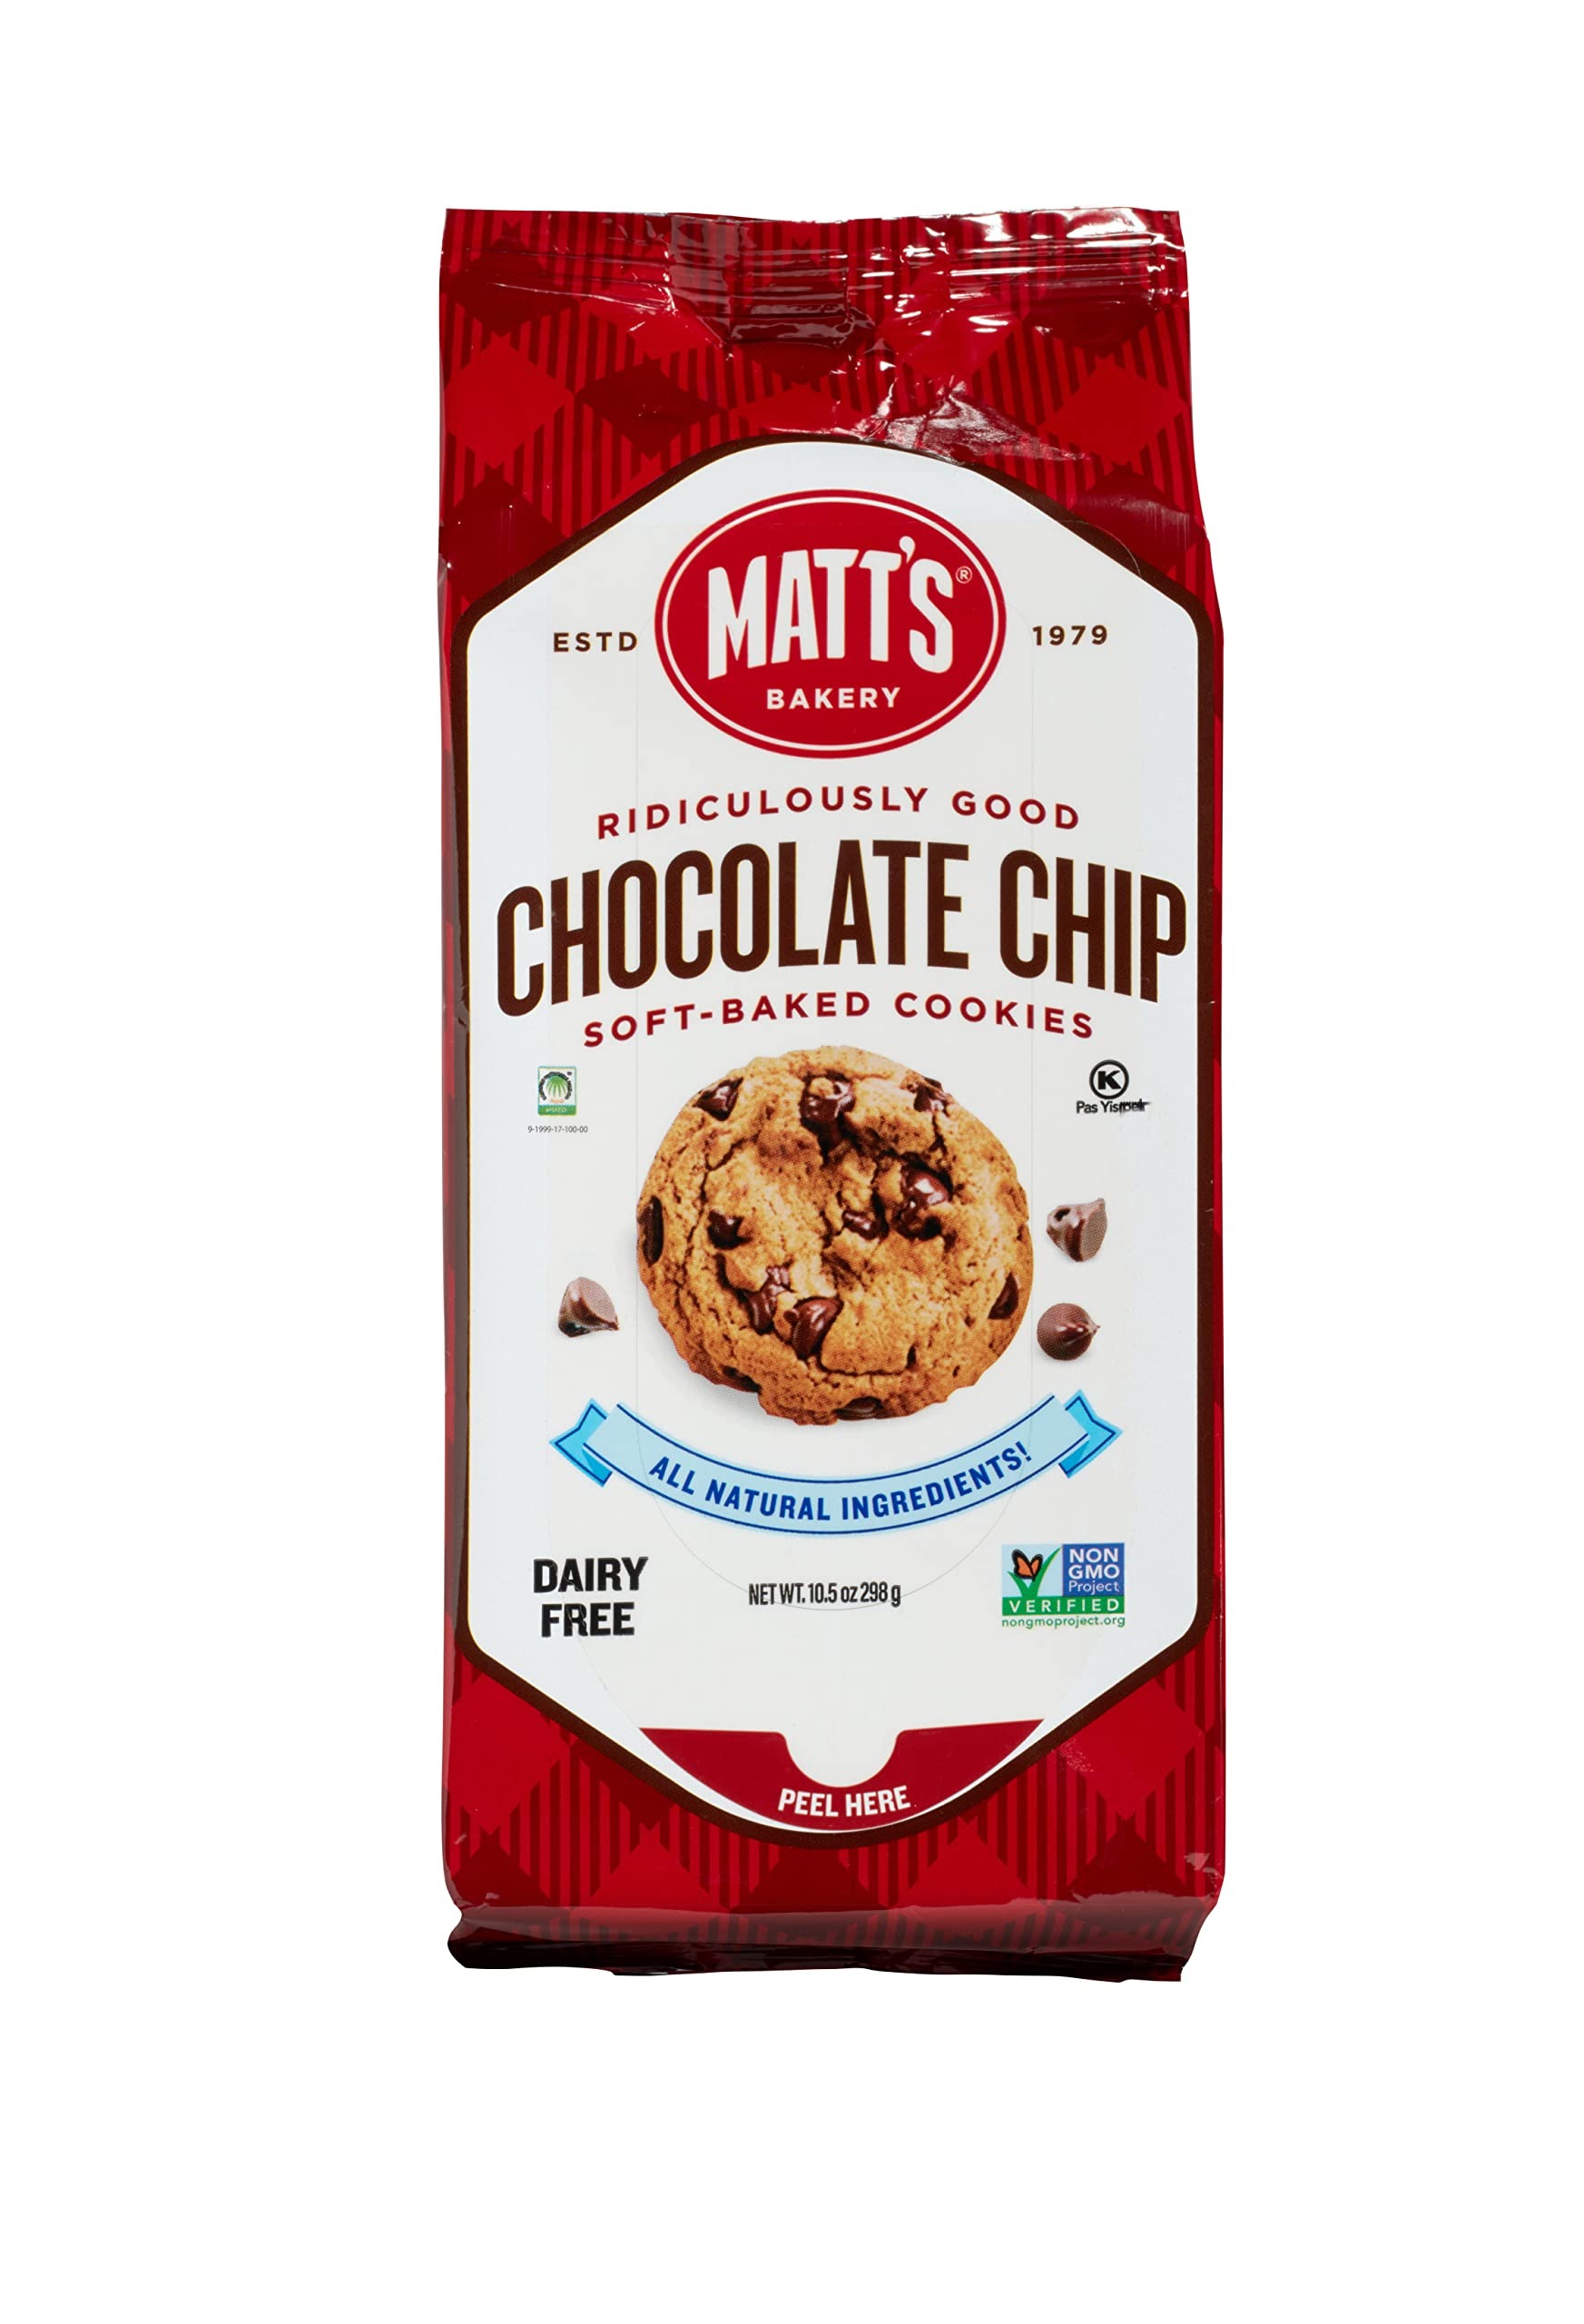
Item Name: Matt's Bakery | Chocolate Chip Cookies | Soft-Baked, Non-GMO, All-Natural Ingredients; Single Pack of Cookies (10.5oz)
Bullet Point 1: OOEY, GOOEY & DELICIOUS - Our most popular cookie is made with tons of real, rich semisweet chocolate chips and the same high-quality, natural ingredients we’ve been using for over 30 years. One bite into these soft and chewy cookies, and you’ll know why they’re known for being ridiculously good.
Bullet Point 2: THE REAL STUFF - We start with all-natural ingredients just like you’d find at home. We have been using real ingredients since the very beginning. Next, we bake the cookies with care in ovens that, for over 30 years, have delivered a perfectly soft texture.
Bullet Point 3: BACK TO BASICS - Since 1979, our mission has always been to make the best tasting cookie around. That’s why we do things a little bit different than the big guys. Non-GMO and Kosher Pas Yisroel we, like you, care about what we put in our bodies.
Bullet Point 4: TASTE THE DIFFERENCE - When you read our ingredient list, you can pronounce everything on it. Compare our ingredients vs. the big guys and you’ll see a big difference. But taste our cookies next to theirs and the difference will be deliciously clear. Matt’s cookies are better tasting, naturally.
Bullet Point 5: FROM THE HOME AND HEART - Every single one of our cookies is baked daily in small batches in Wheeling, Illinois to ensure that our promise of no artificial anything is achieved. No factory floors or conveyor belts here, just sweet treats from our home to yours.
Value: 10.5
Unit: Ounce

Price: 6.635